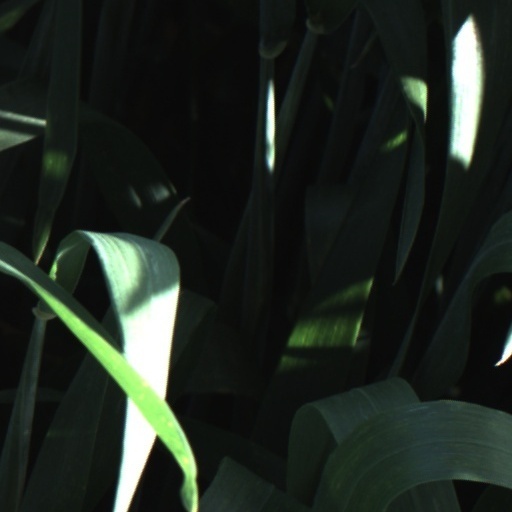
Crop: wheat